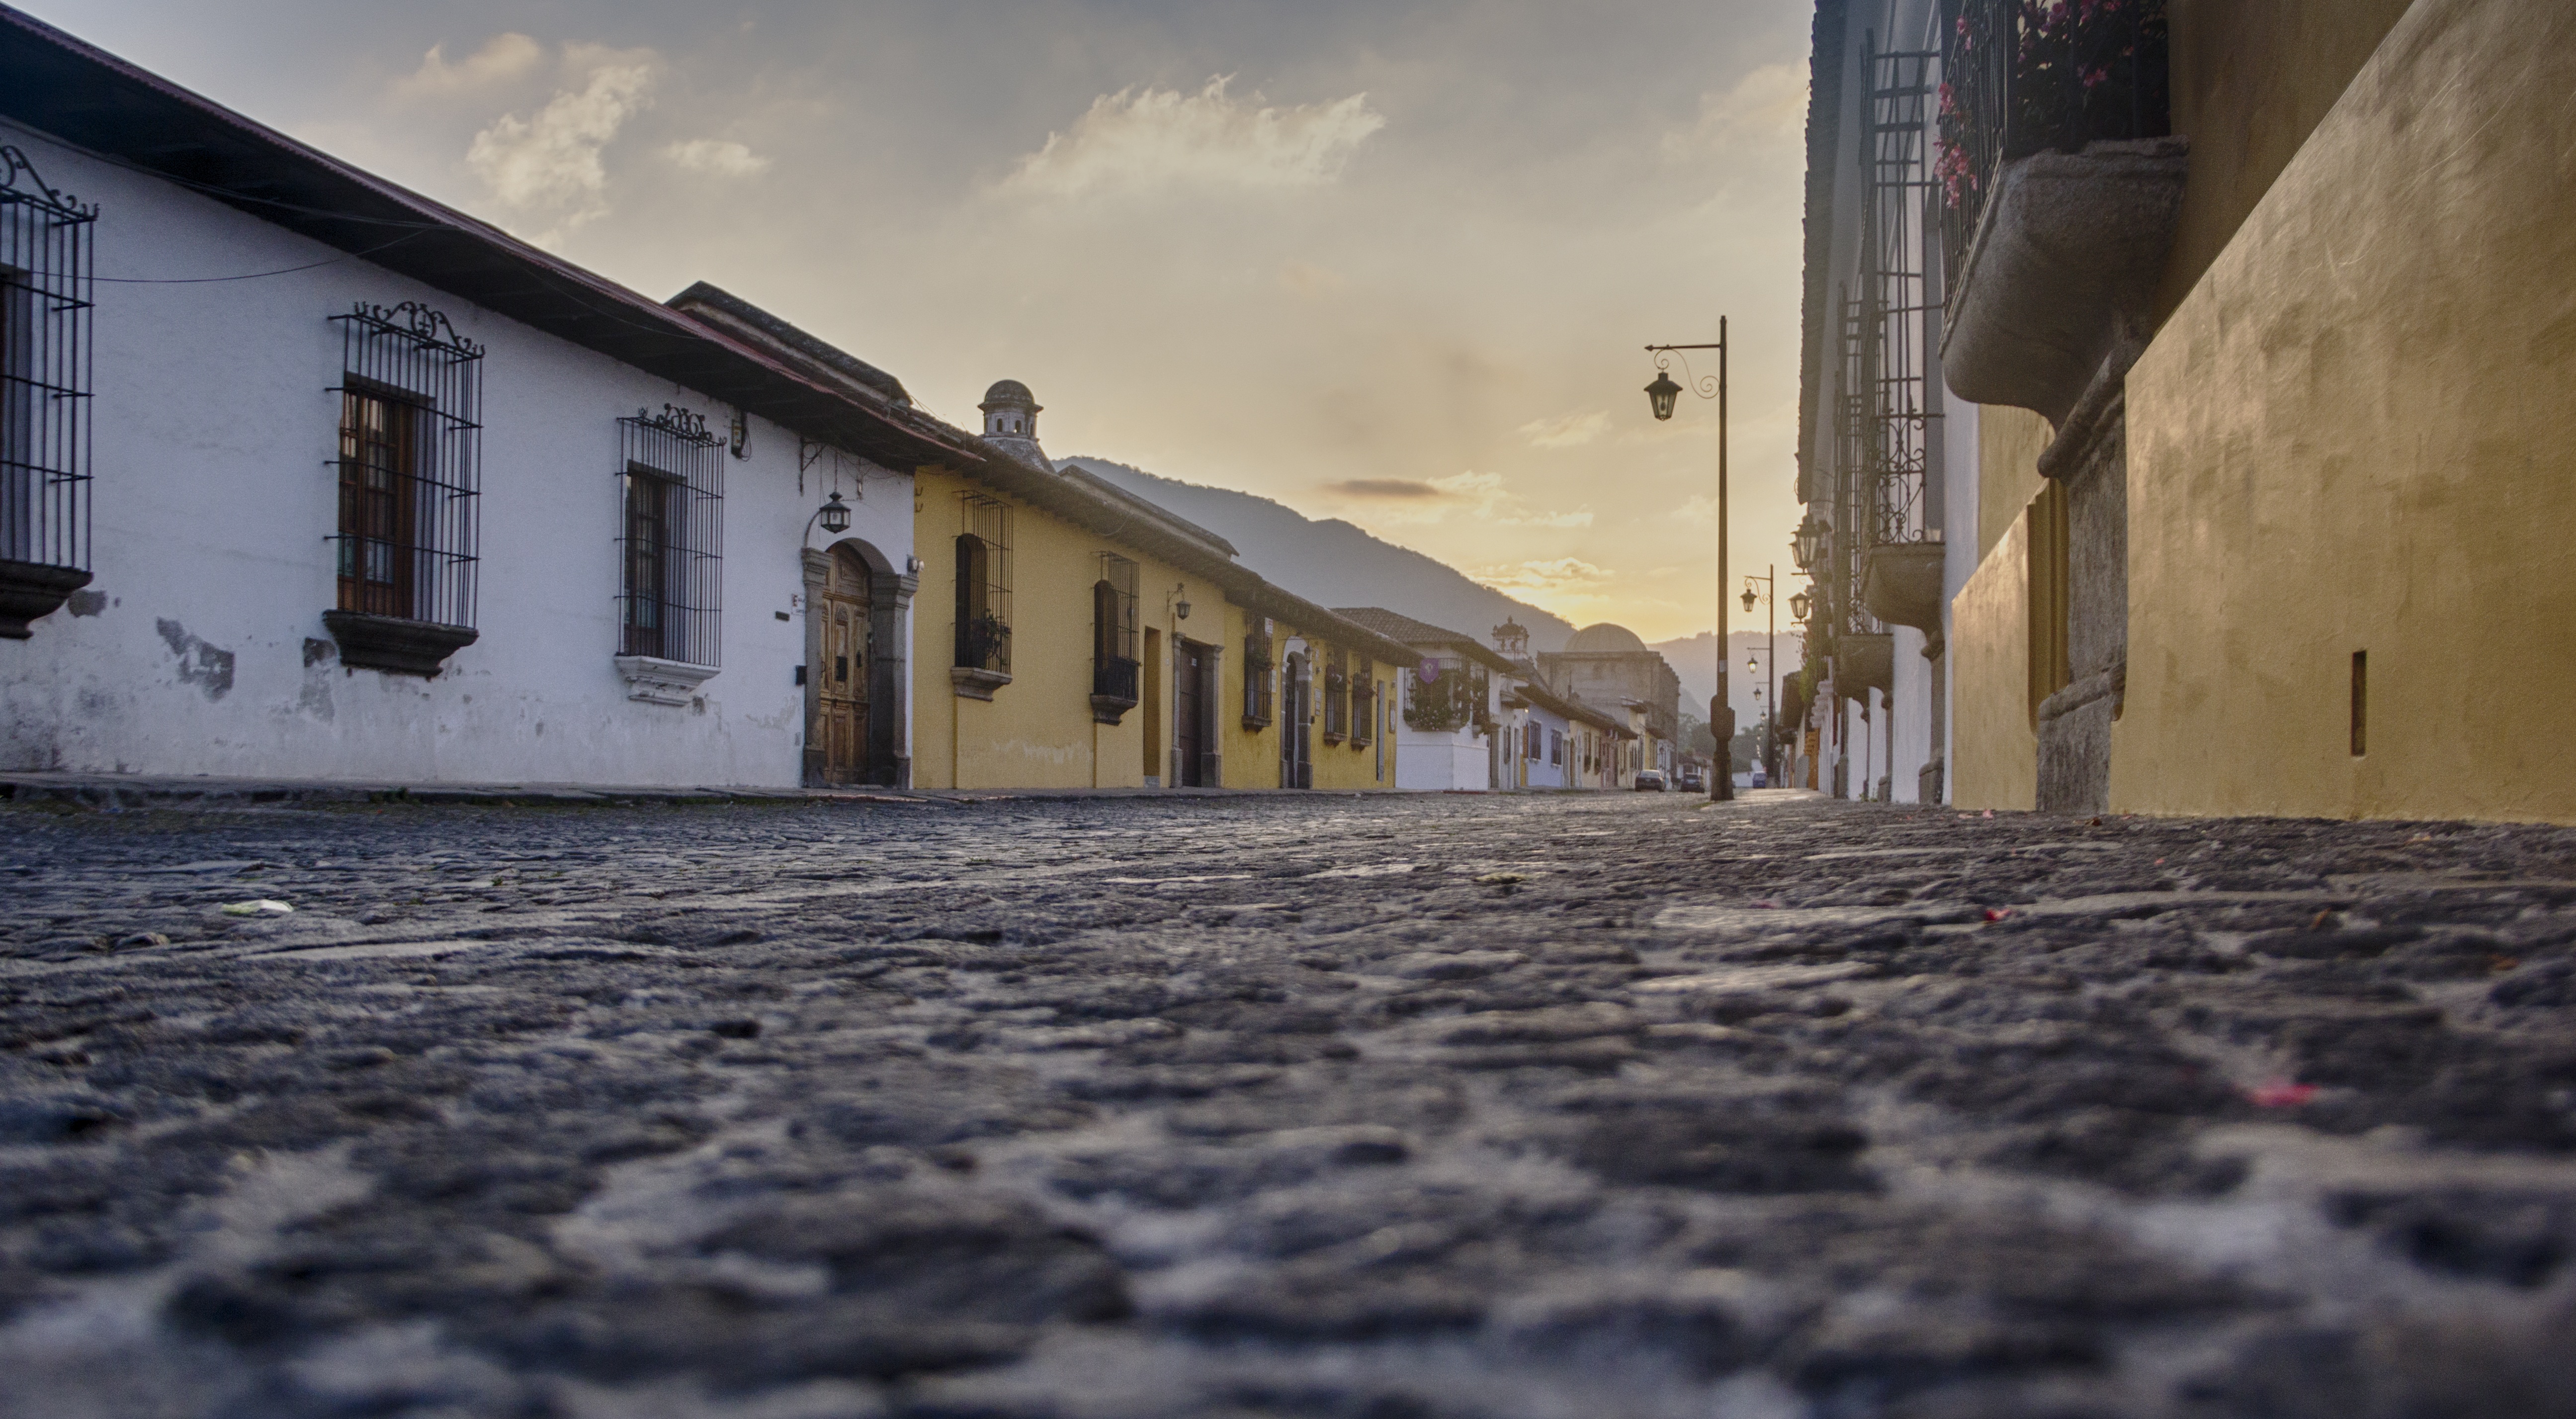
snow, winter, road, street, morning, old, alley, dawn, wall, walk, weather, yellow, streets, shape, guatemala, colonial, central america, latin america, urban area, antiguaguatemala